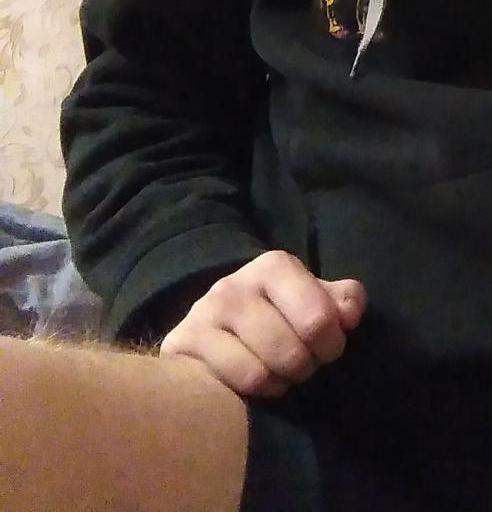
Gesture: no_gesture